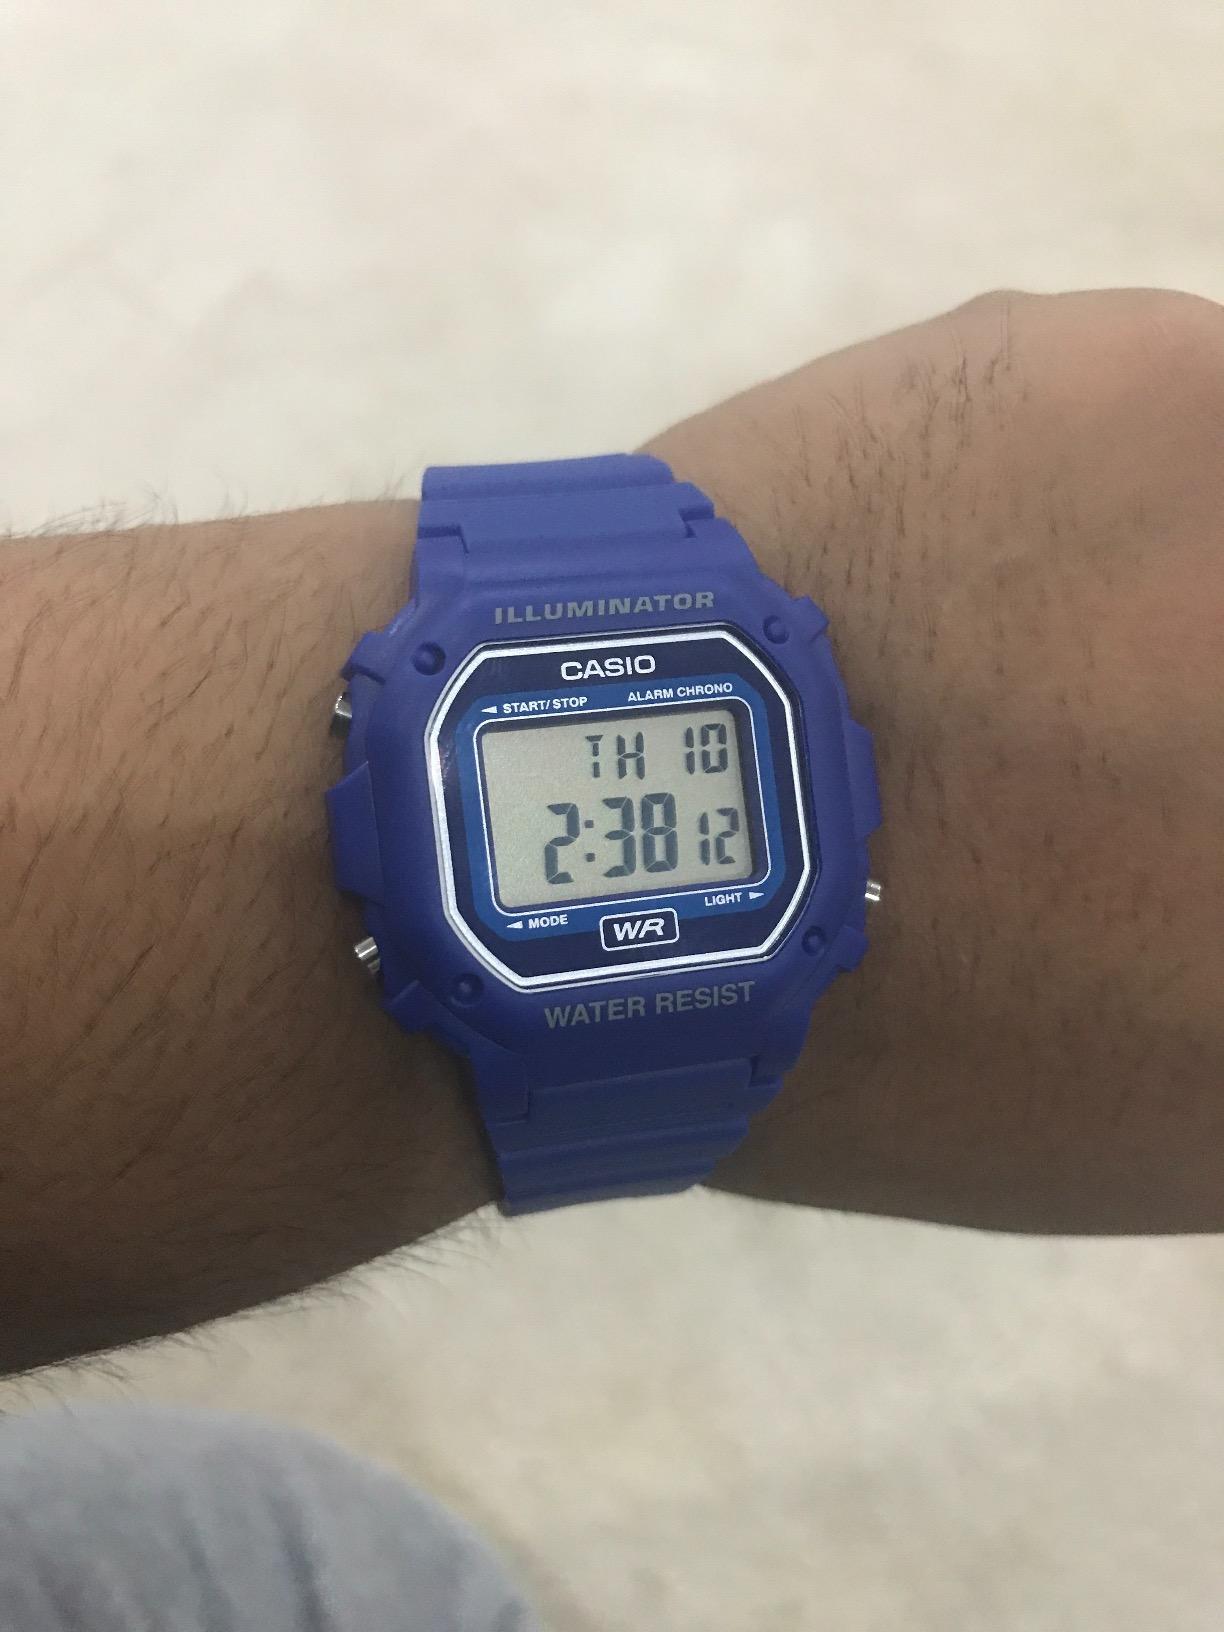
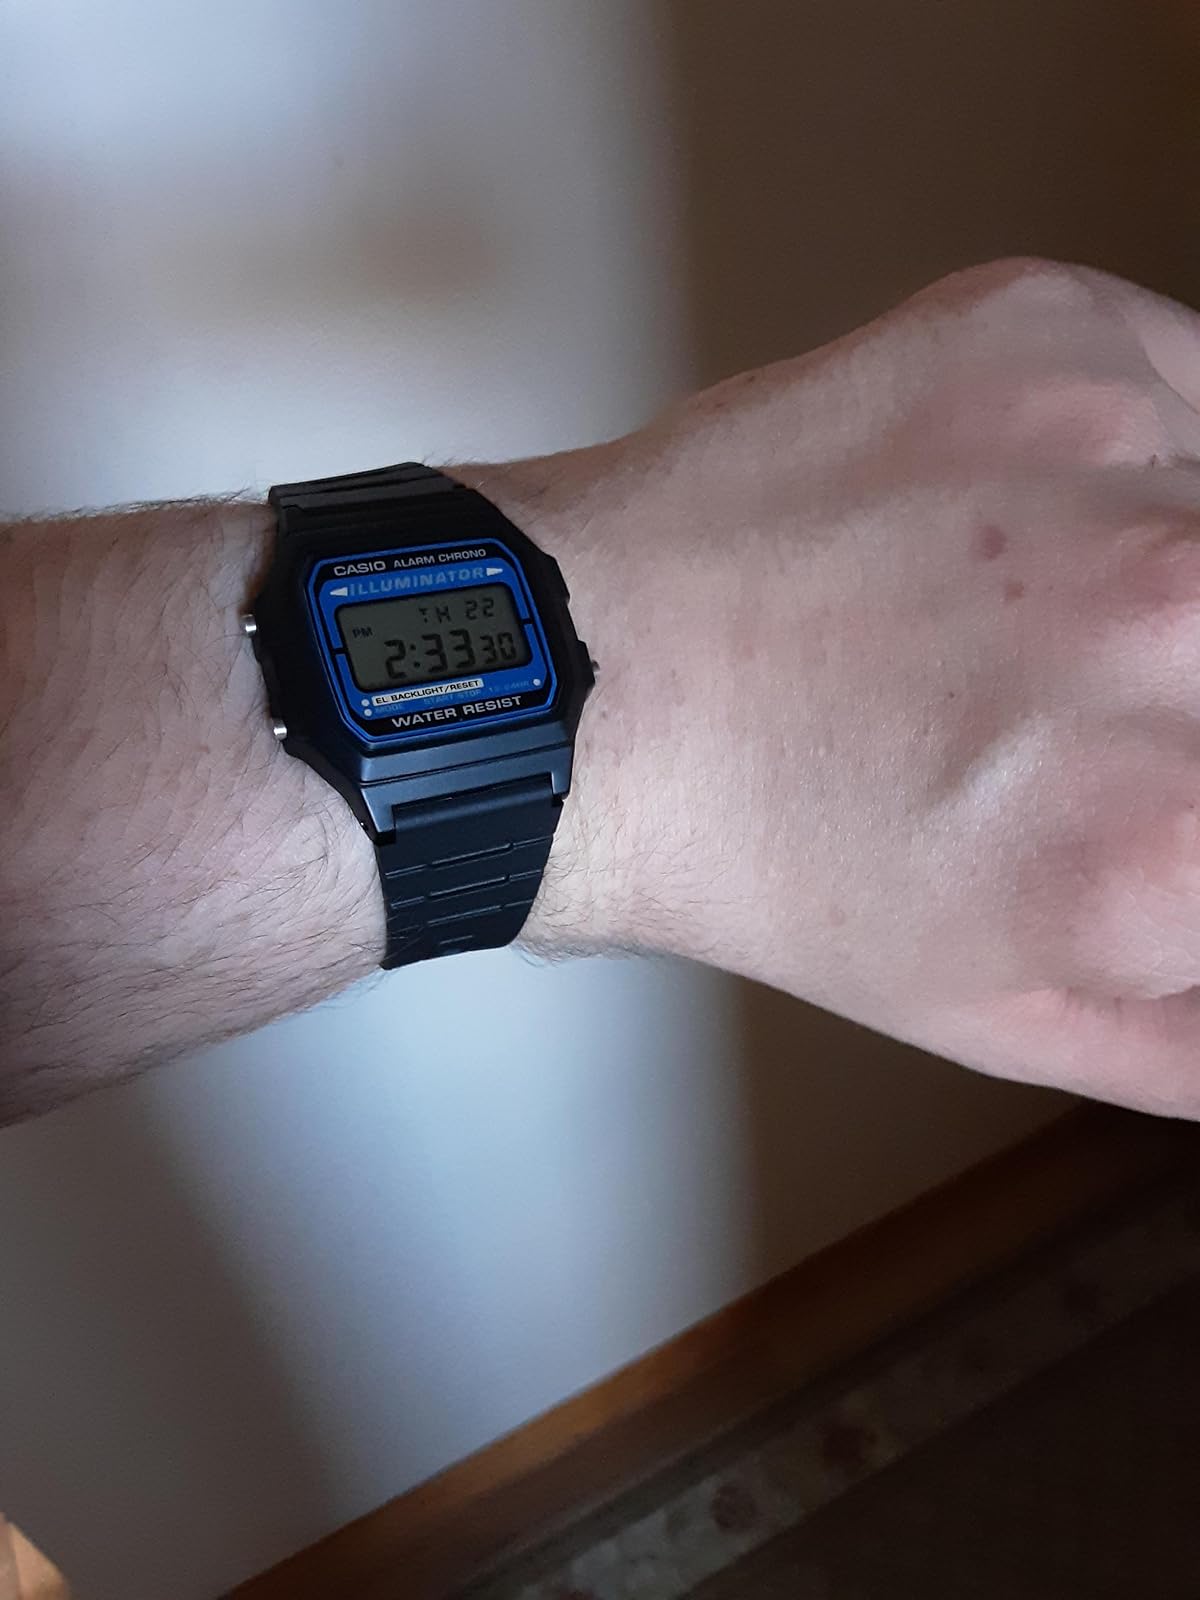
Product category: accessories_watch
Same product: no